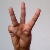
The image shows a hand gesture representing the letter 'W' in Indian Sign Language.